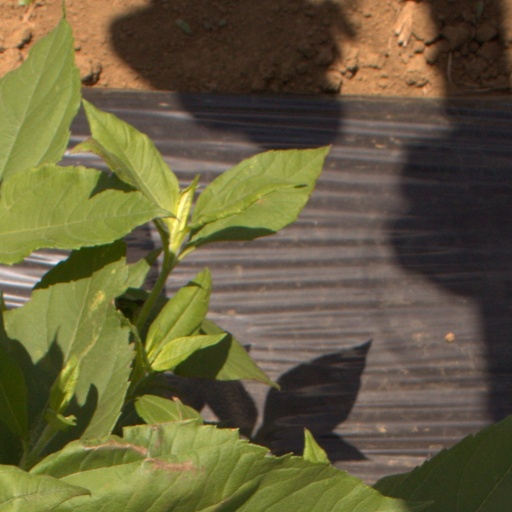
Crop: Jerusalem artichoke